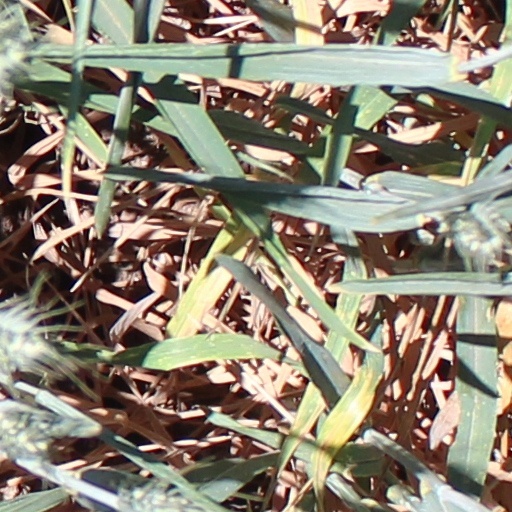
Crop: wheat